Russian Arctic National Park

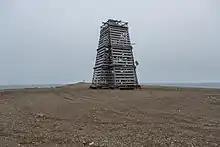
Cape Zhelaniya

Russian Arctic National Park is a national park of Russia, which was established in June 2009. It was expanded in 2016, and it covers a large and remote area of the Arctic Ocean, the northern part of Novaya Zemlya (Severny Island), and Franz Josef Land.